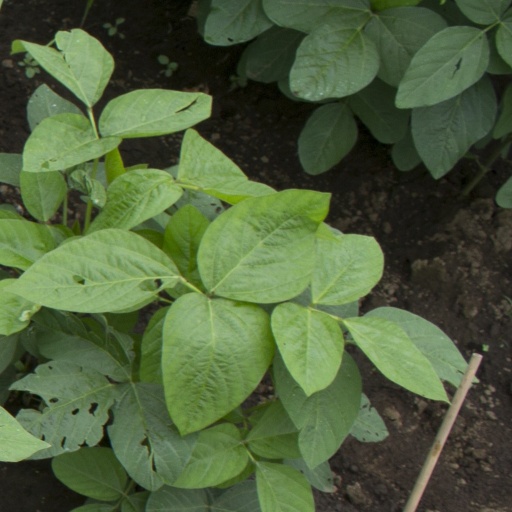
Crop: soybean